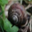
Label: snail